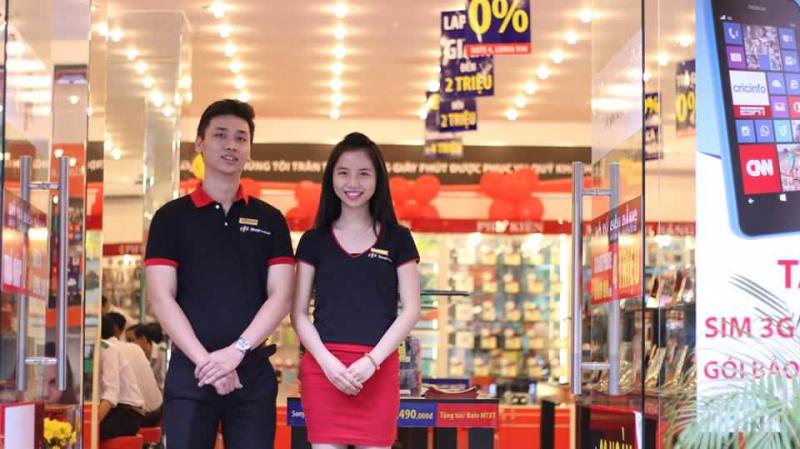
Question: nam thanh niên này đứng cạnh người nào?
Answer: đứng cạnh cô gái mặc váy đỏ và áo thun đen